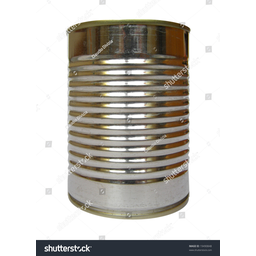
Label: metal